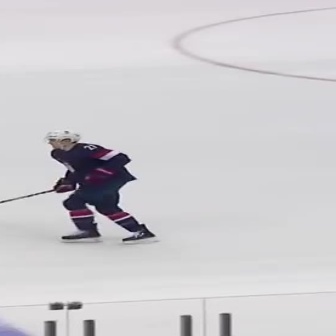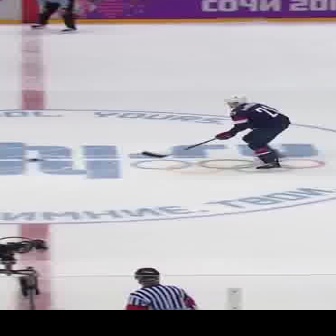
  Please identify the target specified by the bounding box [43,128,158,243] in the first image and locate it in the second image. Return the coordinates in [x_min,y_min,x_max,y_max] format.
Answer: [214,93,291,170]